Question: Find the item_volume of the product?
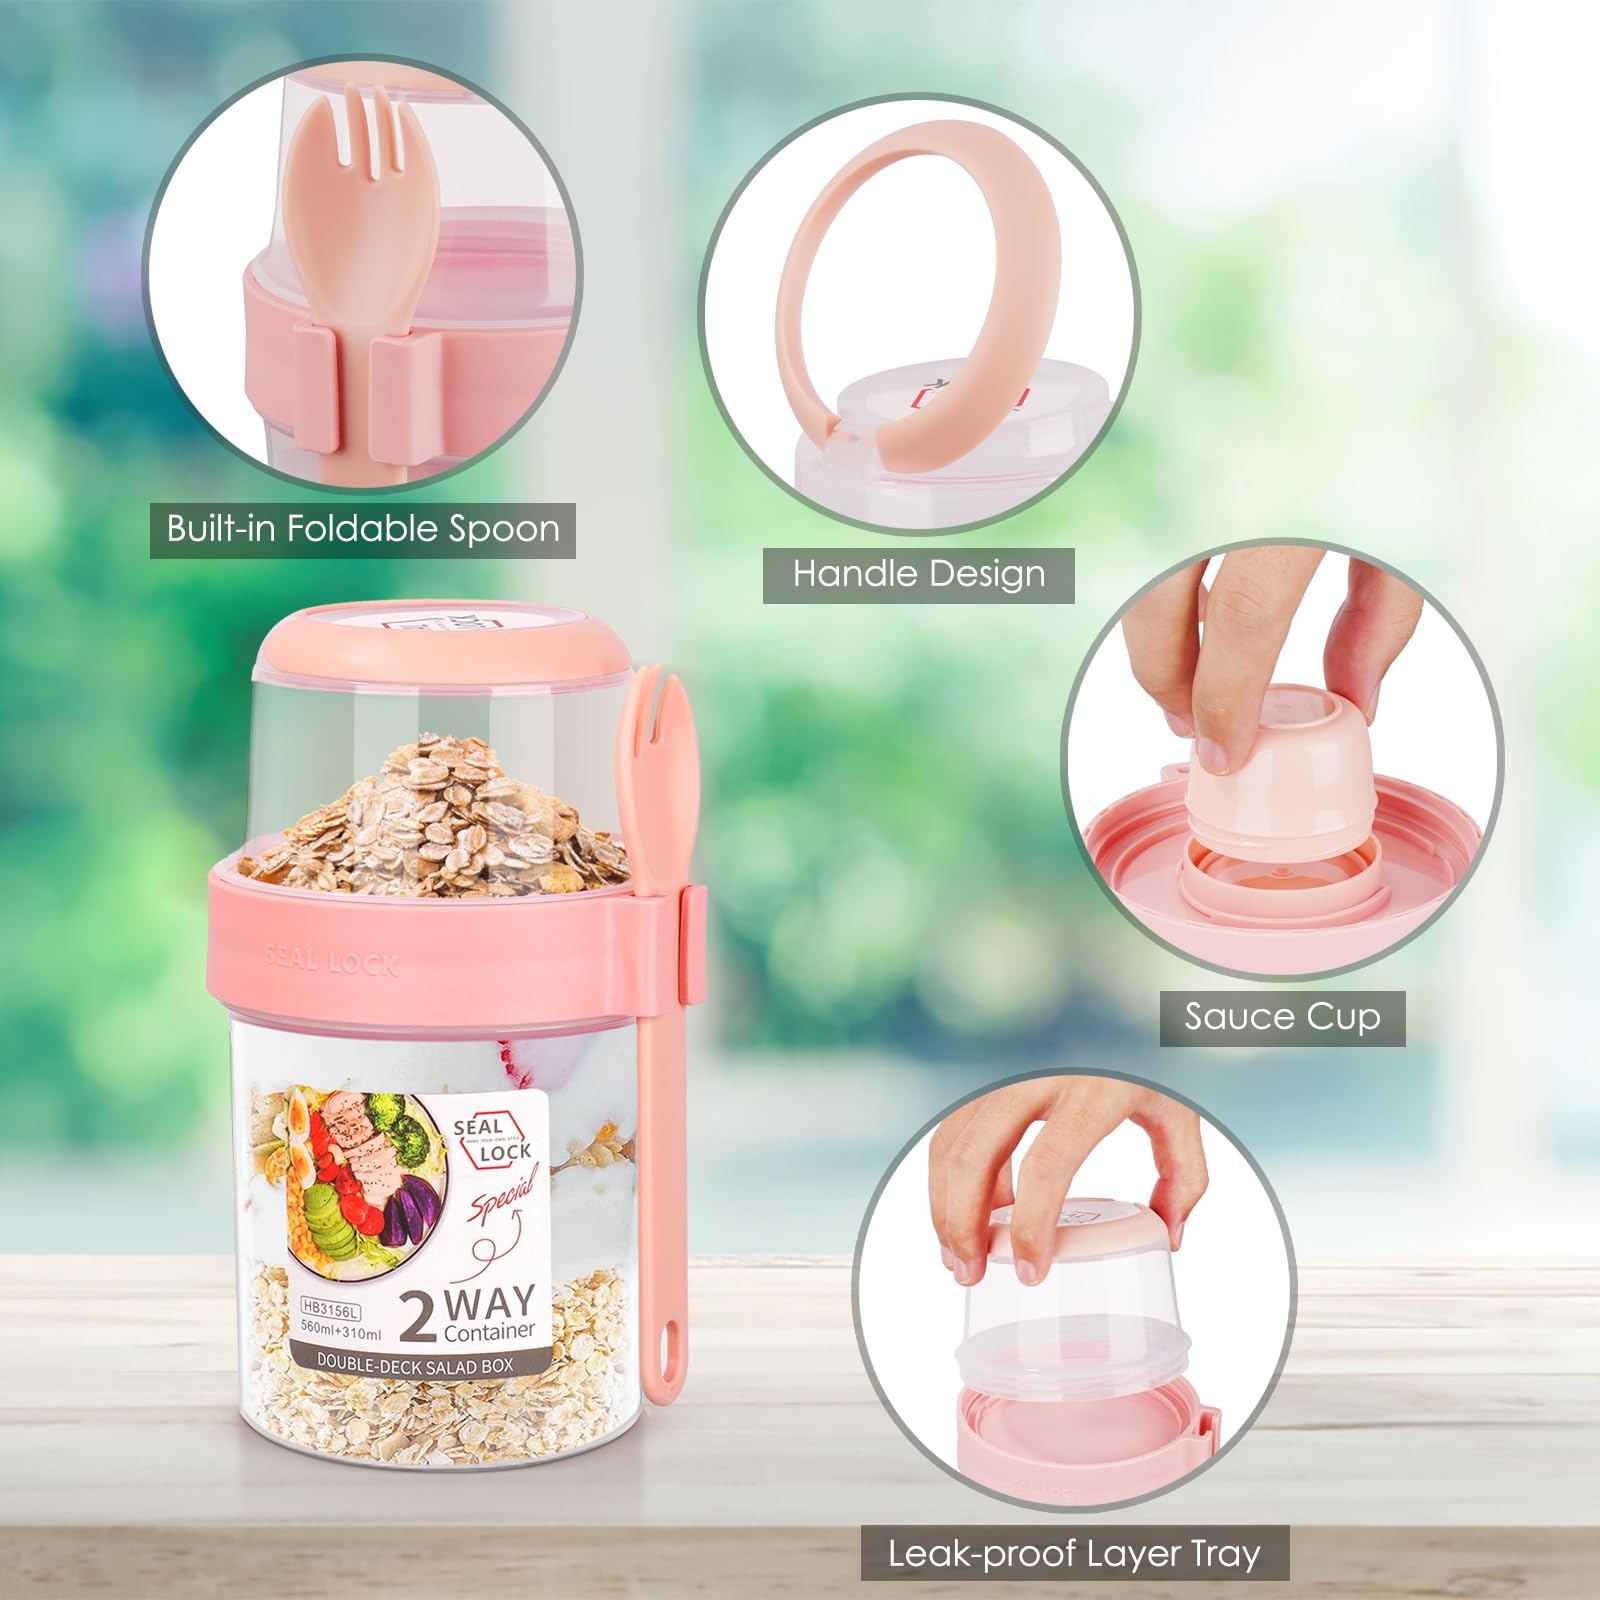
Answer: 3156.0 litre